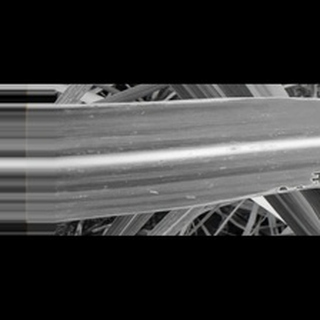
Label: sugarcane_red_rot